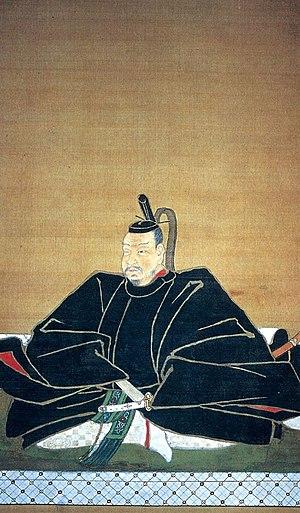
La bataille de Suriagehara est livrée au cours de l'époque Azuchi Momoyama de l'histoire du Japon.